First Party System

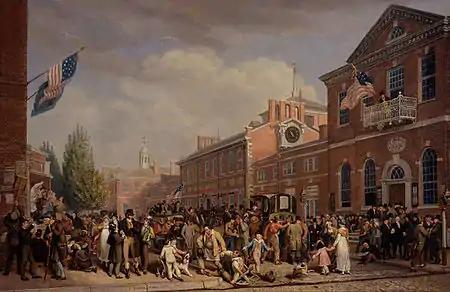
Depiction of election-day activities in Philadelphia by John Lewis Krimmel, 1815

Alexander Hamilton felt that only by mobilizing its supporters on a daily basis in every state on many issues could support for the government be sustained through thick and thin. Newspapers were needed to communicate inside the party; patronage helped the party's leaders and made new friends.